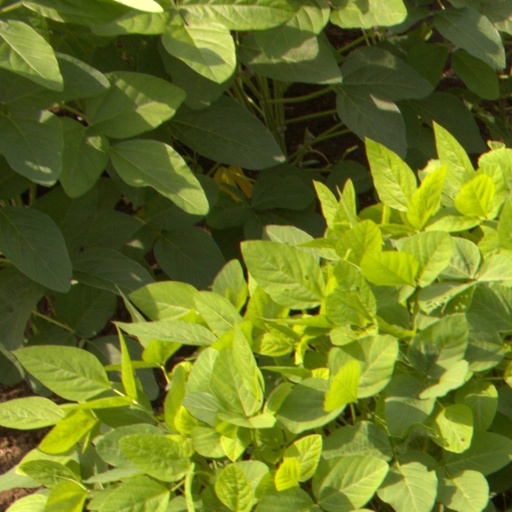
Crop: soybean